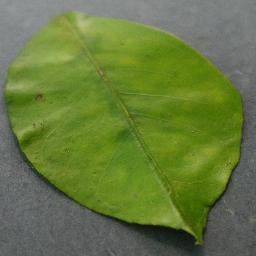
Label: Orange___Haunglongbing_(Citrus_greening)